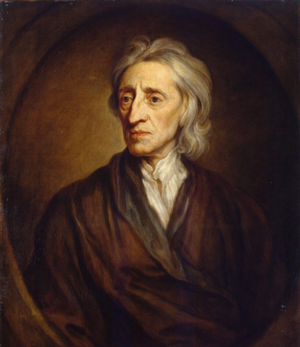
John Locke
John Locke var en engelsk filosof, der primært var optaget af samfundsforhold og erkendelsesteori.